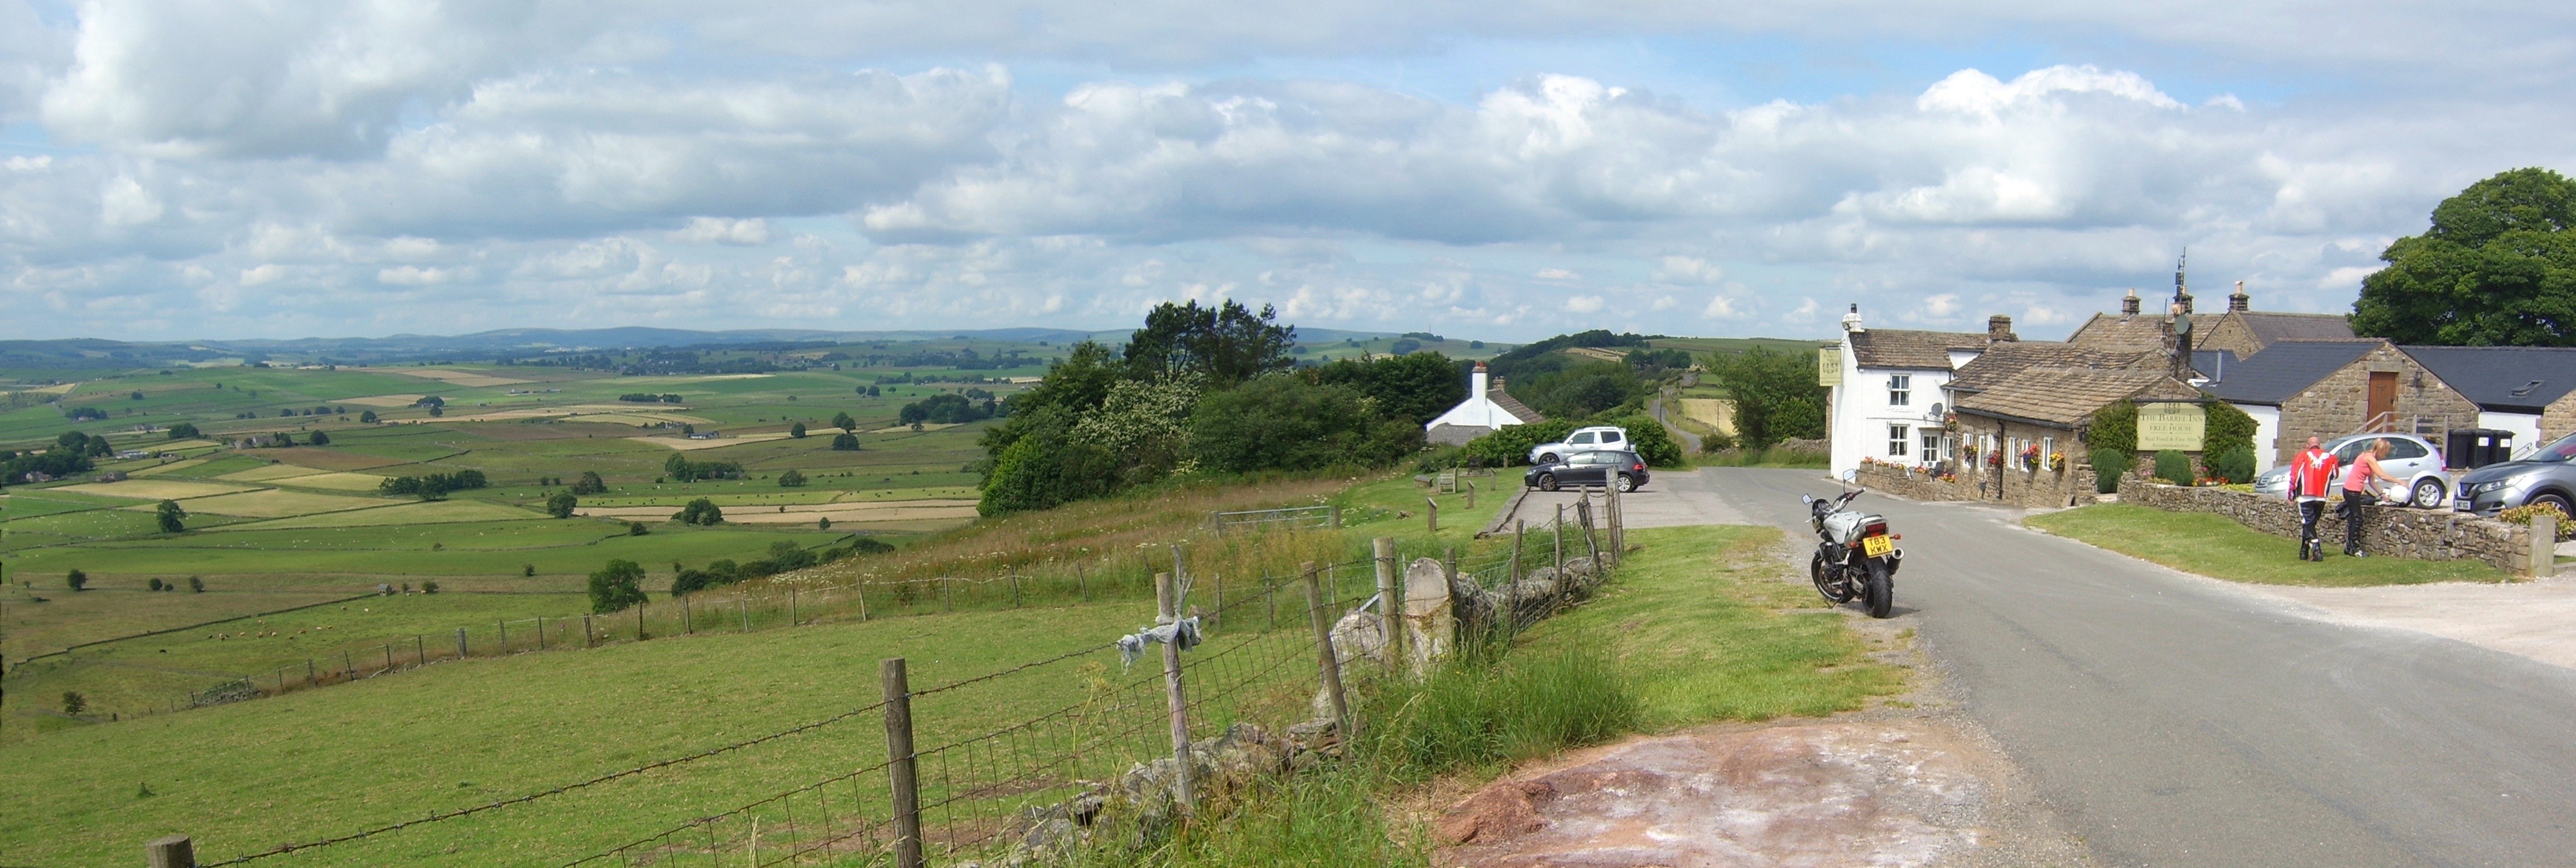
countryside, motorbike, public house, land lot, pasture, rural area, grassland, farm, grass, landscape, cottage, road, photography, plain, meadow, croft, village, fell, hill, ranch, vehicle